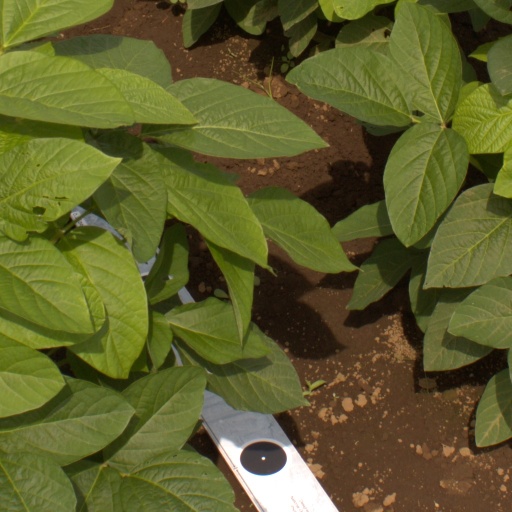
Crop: soybean